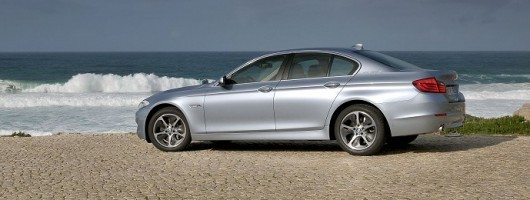
Car model: 2012 BMW ActiveHybrid 5 Sedan